Hungarian diaspora

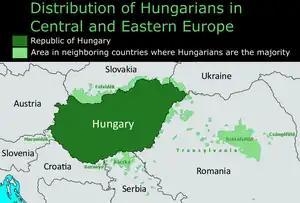
Areas with ethnic Hungarian majorities in the neighboring countries of Hungary, according to László Sebők.

The Hungarian diaspora or Magyar diaspora refers to ethnic Hungarians ("Magyars") living outside the borders of present-day Hungary. The diaspora can be divided into two main groups: the first group includes those who are autochthonous to their homeland, living in parts of neighbouring regions that were part of Hungary prior to the World War I Treaty of Trianon of 1920. As a consequence, 3.3 million Hungarians found themselves outside the new borders. The other main group is the emigrants who have left Hungary at various times, and their descendants. Migrations increased during certain pivotal events, notably the Hungarian Revolution of 1956 and the Fall of the Berlin Wall. There has been some emigration since Hungary joined the EU in 2004, especially to countries such as Germany and the United Kingdom, but those patterns have been less extensive than for certain other countries of Central and Eastern Europe, such as Poland and Bulgaria. Additionally, there is the Magyarab people, a small community in Nubia resulting from a historical migration of Magyars, likely during the Ottoman period in Hungary.